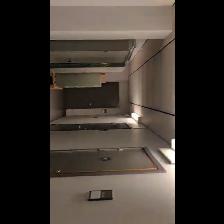
Label: NonHuman